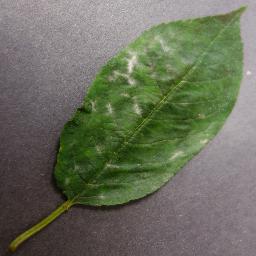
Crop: cherry
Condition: (including_sour)_powdery_mildew